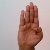
The image shows a hand gesture representing the letter 'B' in Indian Sign Language.